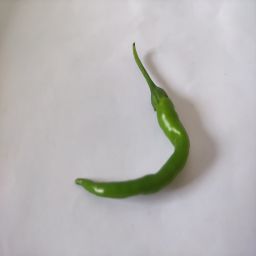
Crop: Chile Pepper
Quality: Unripe